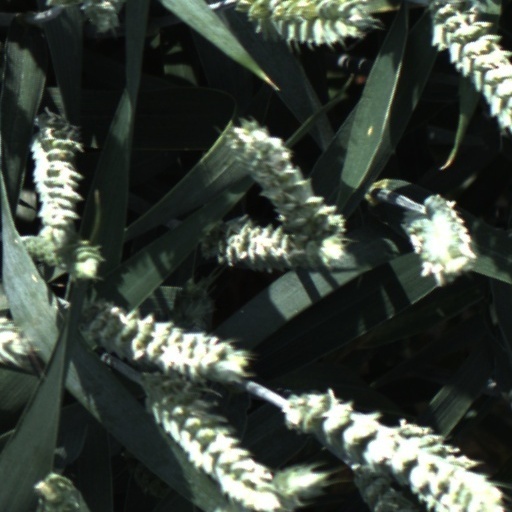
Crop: wheat